Keeper of the Flame (film)

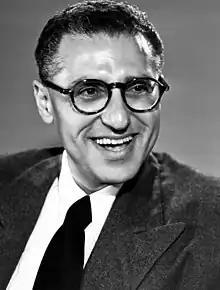
Director George Cukor was highly dissatisfied by the film

Cukor himself was highly dissatisfied by the film. "I suspect the story was basically fraudulent," he told an interviewer. Like many critics, he felt that "as a piece of storytelling, the unfolding of a mystery, the first half of "Keeper of the Flame" is a damn good show," but the rest of the film had substantial problems. He praised Spencer Tracy's work, saying: "Tracy ... was at his best in the picture. Subdued, cool, he conveyed the ruthlessness of the reporter sent to investigate Forrest's death without seeming to try. He was ideally cast in the role, grimly and skeptically exploring the secret of the dead boys' club hero who was in fact a rampant fascist." Hepburn, he felt, was hindered by the role and her approach to it. "It was Kate's last romantic glamour-girl part, and she acted with some of that artificiality she'd supposedly left behind at RKO. That first scene, floating into a room in yards and yards of draperies with these lillies—well, it was all far, far too much. I don't think I really believed in the story, it was pure hokeypokey, and her part was phony, highfalutin." But he felt Hepburn did her best: "That's awfully tricky, isn't it? And doesn't she give long, piercing looks at his portrait over the mantel? Well. I think she finally carried a slightly phony part because her humanity asserted itself, and her humor. They always did." Overall, though, Cukor felt the film was leaden, and that it had "a wax work quality". Even screenwriter Stewart eventually came to feel the film was "tedious, wooden, and heavy-handed".